Tatum O'Neal

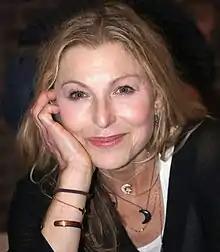
O'Neal in 2019

Tatum Beatrice O'Neal (born November 5, 1963) is an American actress. At the age of 10, she became the youngest person ever to win a competitive Academy Award, for her performance as Addie Loggins in "Paper Moon" co-starring her father, Ryan O'Neal. She later starred in the films "The Bad News Bears", "Nickelodeon", and "Little Darlings", and appeared in guest roles in the television series "Sex and the City", "8 Simple Rules", and "".